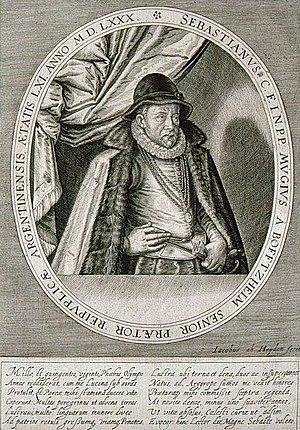
Sebastianus C.F.I.N.P.P. Mugius à Bofftzheim Senior Praetor Republicae Argentinensio Aetatis LXI Anno MDLXXX, Mi-corps, profil 3/4 à dr., en méd. ov. 1600. Bibliothèque nationale et universitaire de Strasbourg
Sébastien Mueg est un riche négociant et longtemps stettmestre strasbourgeois, issu de la famille Mueg de Boofzheim où il introduisit la Réforme en 1545.